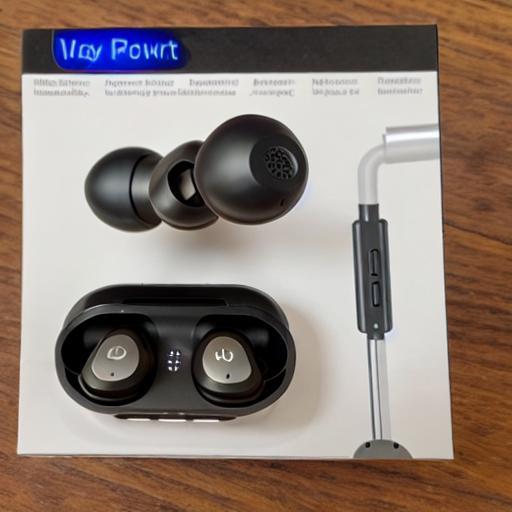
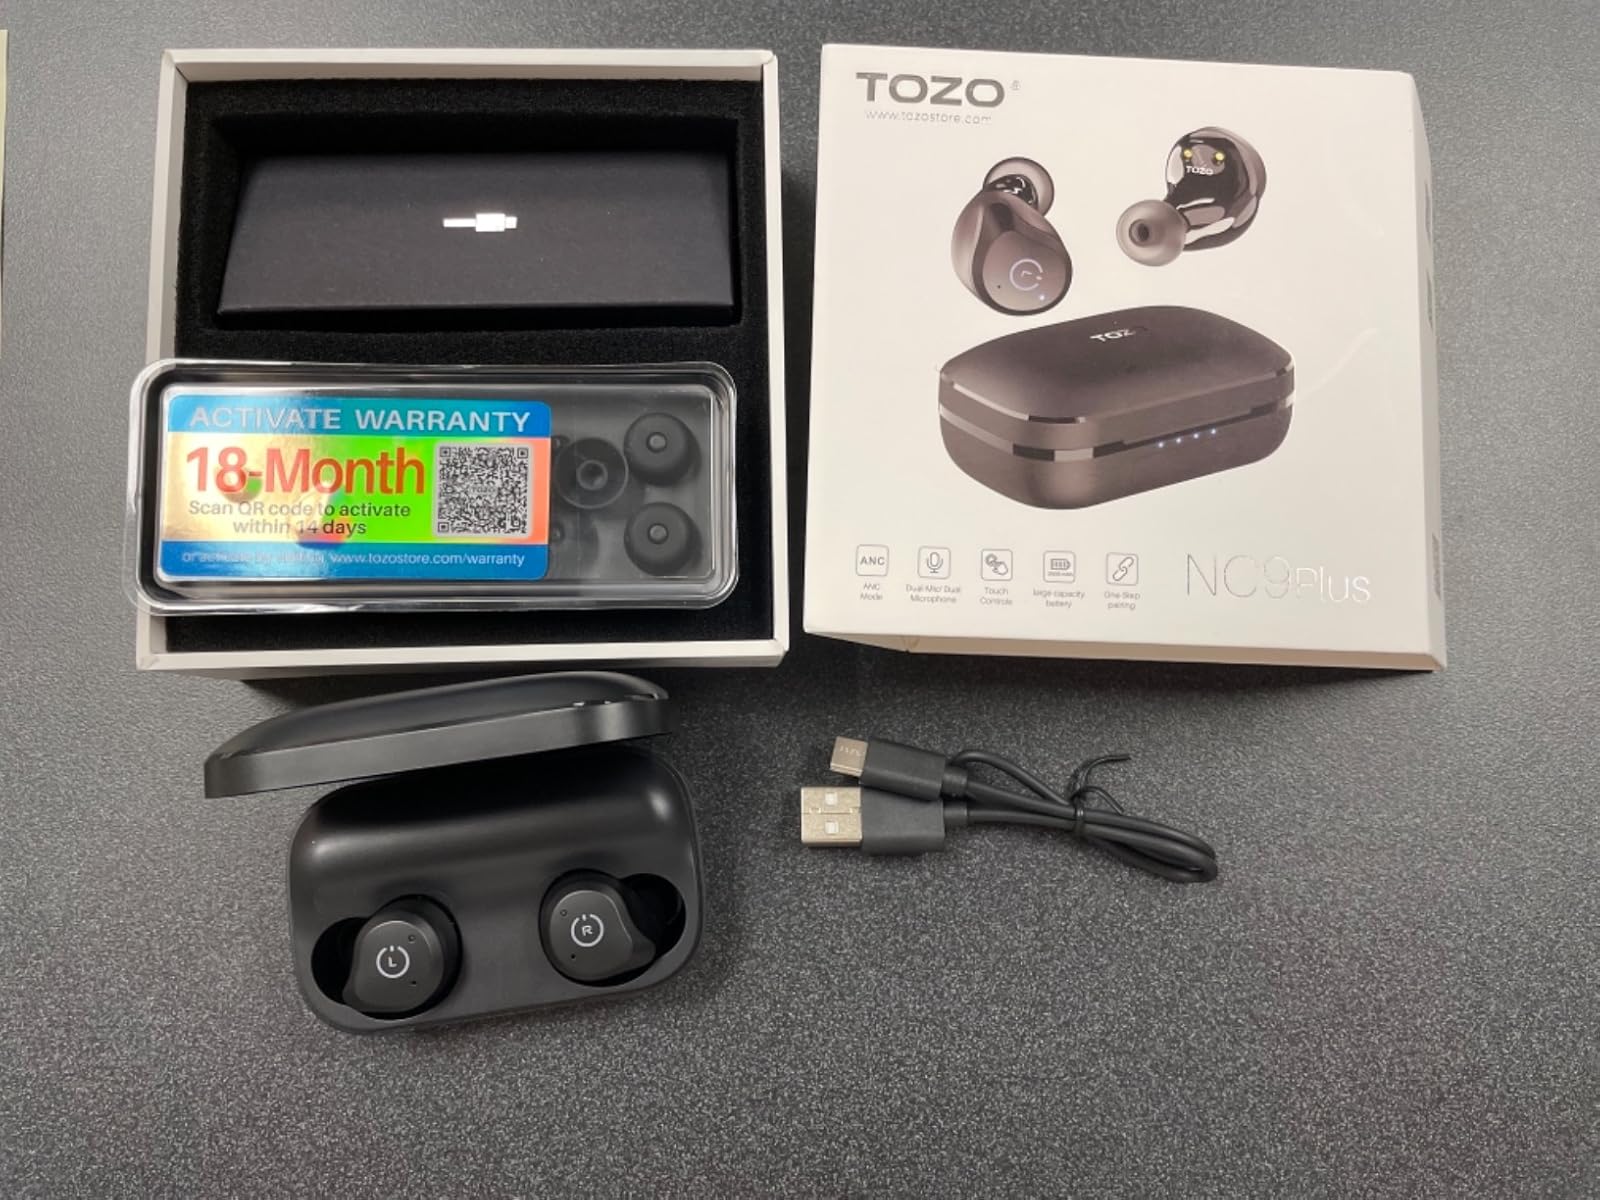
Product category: earbuds
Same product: no